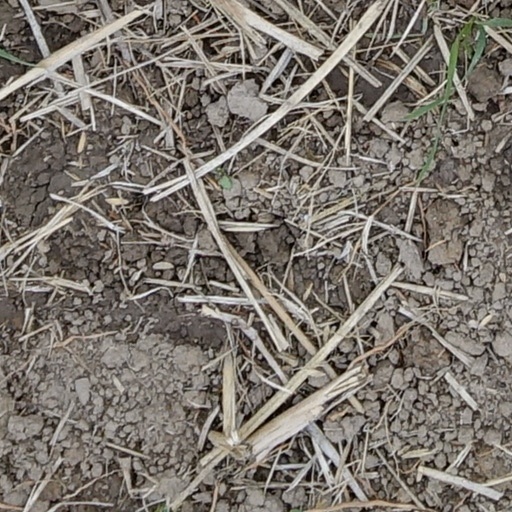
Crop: wheat